Aarhus University Faculty of Arts

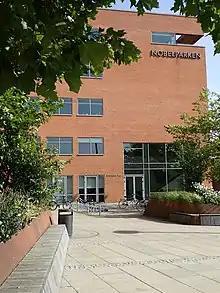
Nobelparken holds most of the departments of the Faculty of Arts

The Faculty of Arts, or simply Arts, is one of four main academic areas at Aarhus University. The faculty contributes to Aarhus University’s research, talent development, knowledge exchange and degree programmes.